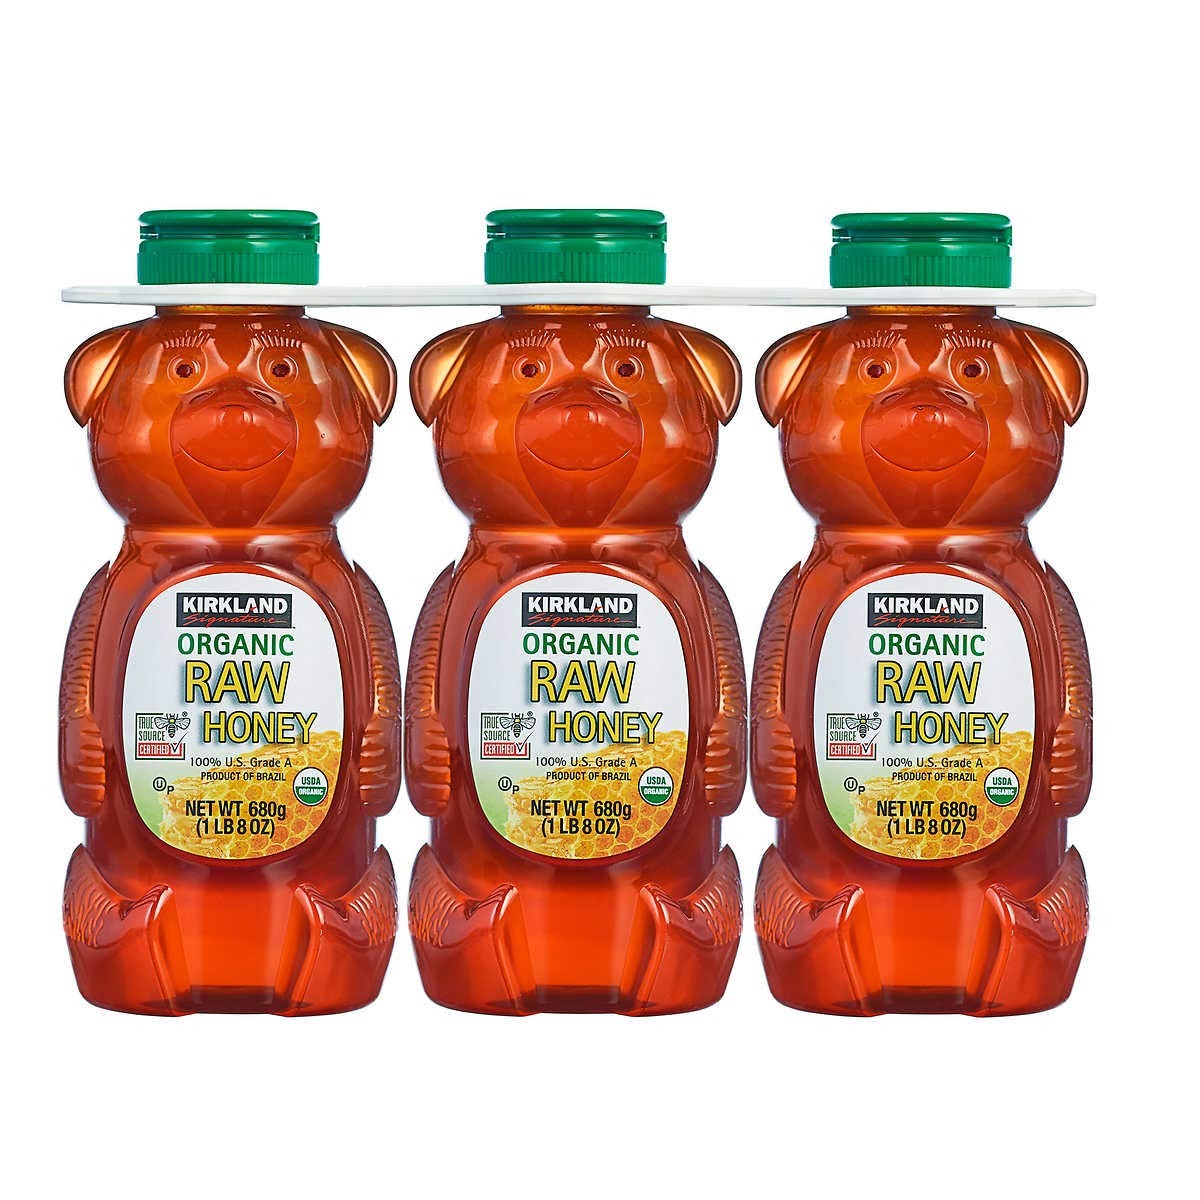
Item Name: Kirkland Signature Organic Raw Honey, 24 oz, 3-count
Bullet Point 1: Honey Bear Plastic Jar
Bullet Point 2: 100% Grade A
Bullet Point 3: USDA Organic
Bullet Point 4: 72 oz. Total Net Weight
Product Description: Organic Honey
Value: 3.0
Unit: Count

Price: 23.81